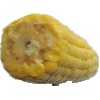
Label: Corn 1